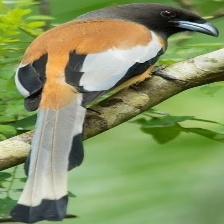
Species: RUFOUS TREPE
Scientific name: DENDROCITTA VAGABUNDA